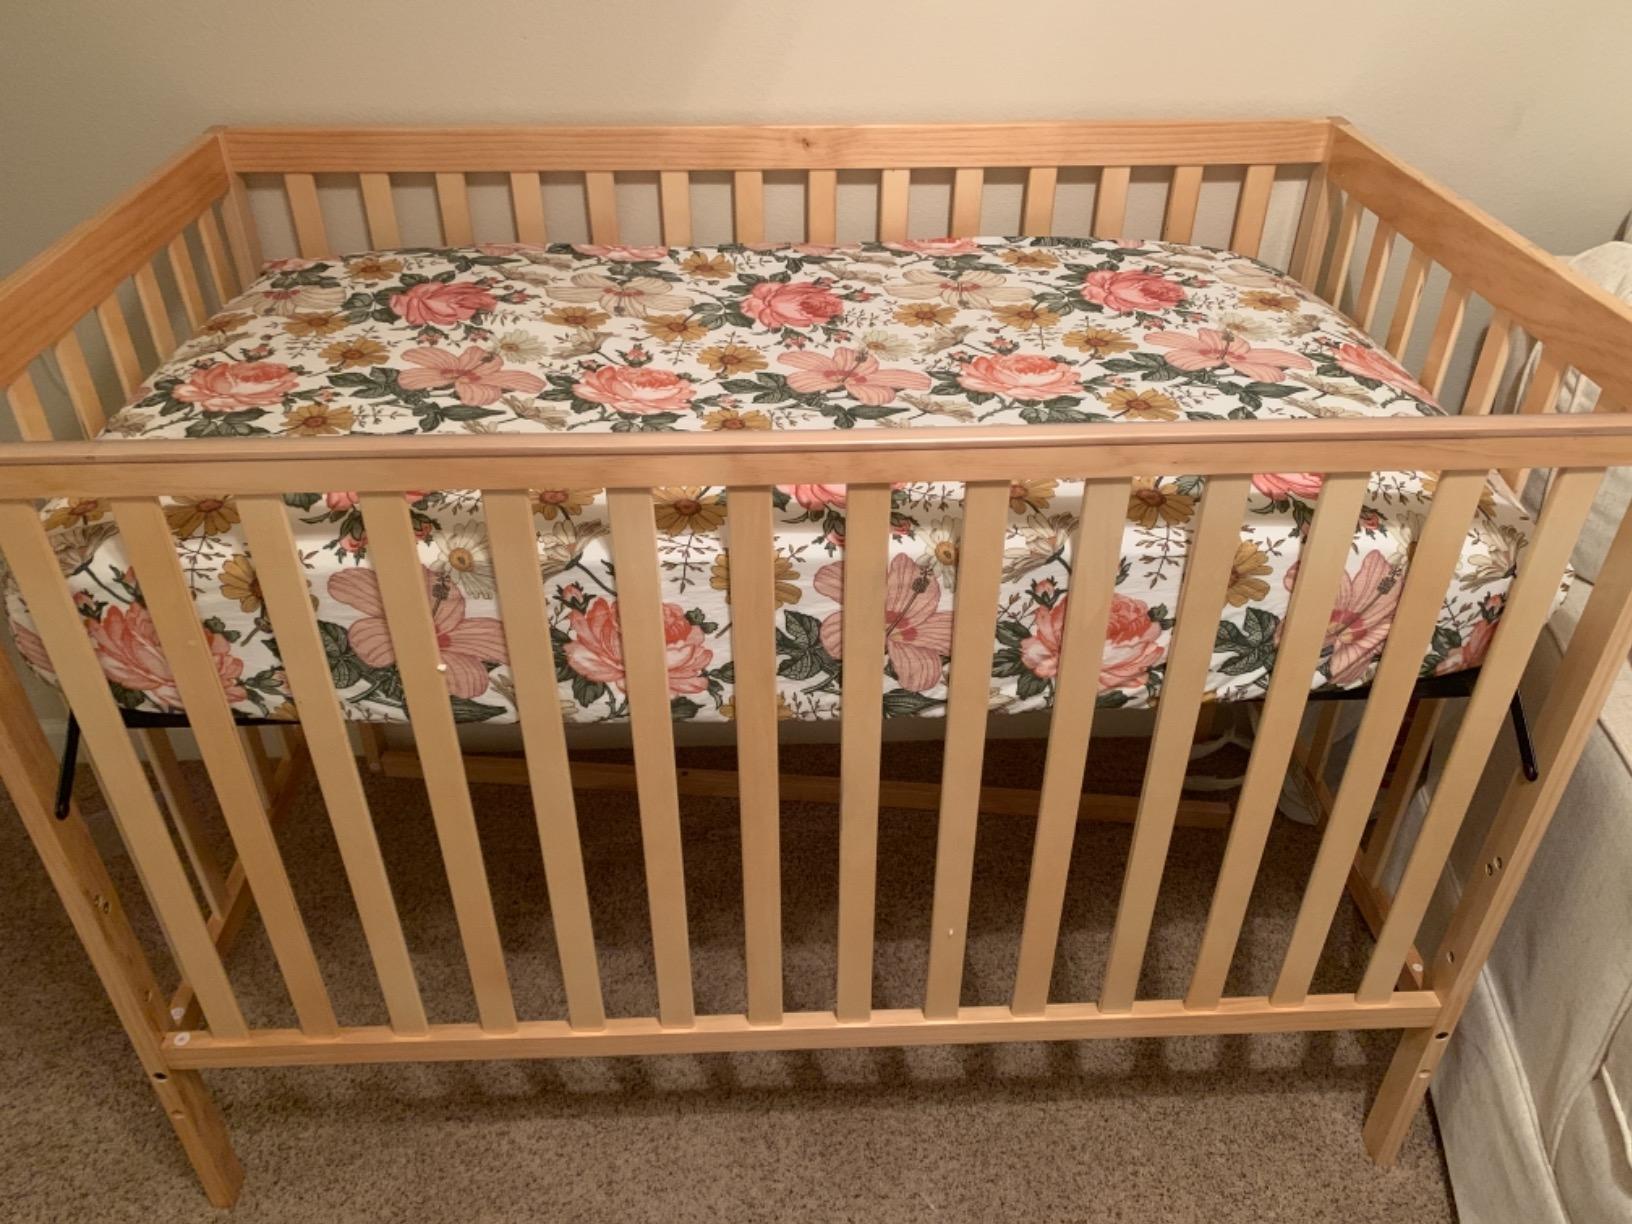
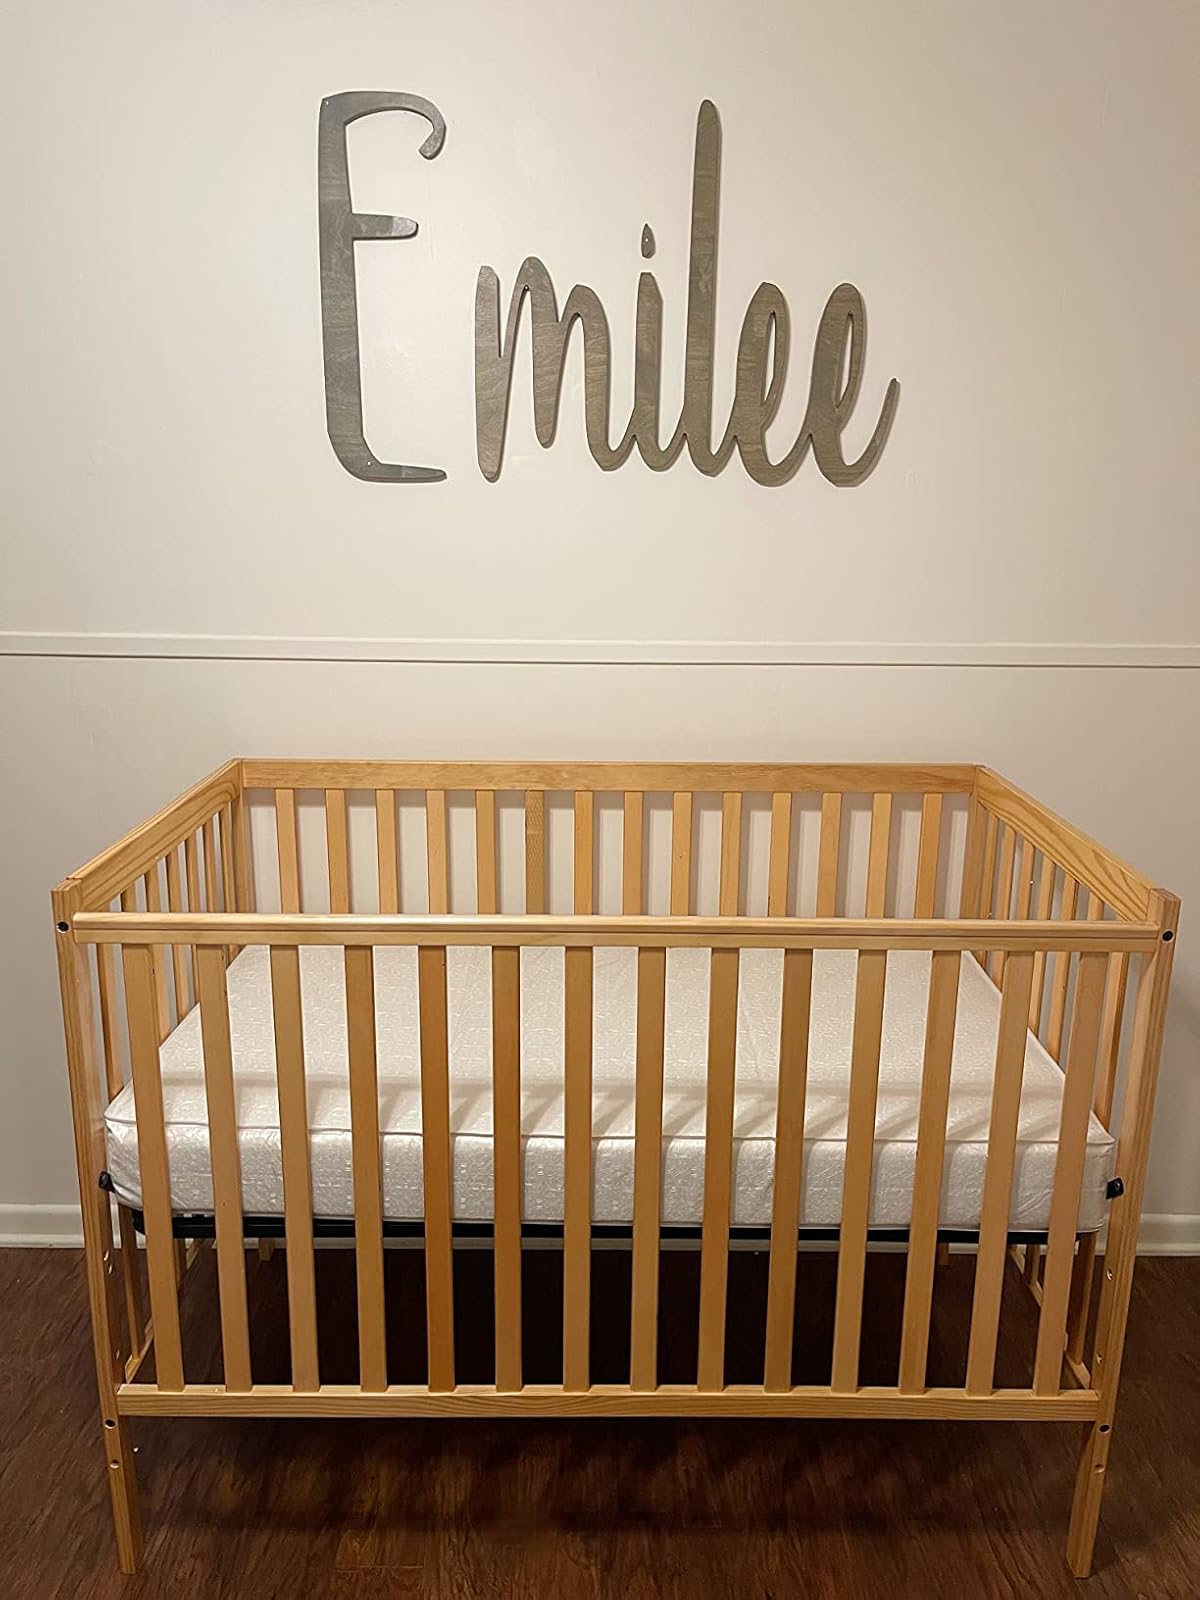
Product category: products_crib
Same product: yes